The Spiral Staircase (1946 film)

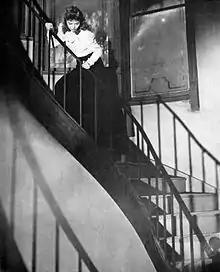
Dorothy McGuire in "The Spiral Staircase"

Adapted from the Ethel Lina White novel "Some Must Watch" (1933), "The Spiral Staircase" was screenwriter Mel Dinelli's first screenplay. RKO Pictures had acquired the rights to produce the film from independent producer David O. Selznick, who himself purchased the rights to White's novel; Selznick had originally conceived a film adaptation with Ingrid Bergman in the lead role. Selznick sold the rights to the project (along with several others he owned) to RKO in order to help finance the Western "Duel in the Sun" (1946). Under the terms of the sale, Selznick was given a back end cut of the film's earnings, and subsequently gave star Dorothy McGuire a convertible as a bonus for appearing in the film. The screenplay originally bore the same title as White's novel, though a subsequent working title for the project was "The Silence of Helen McCord".